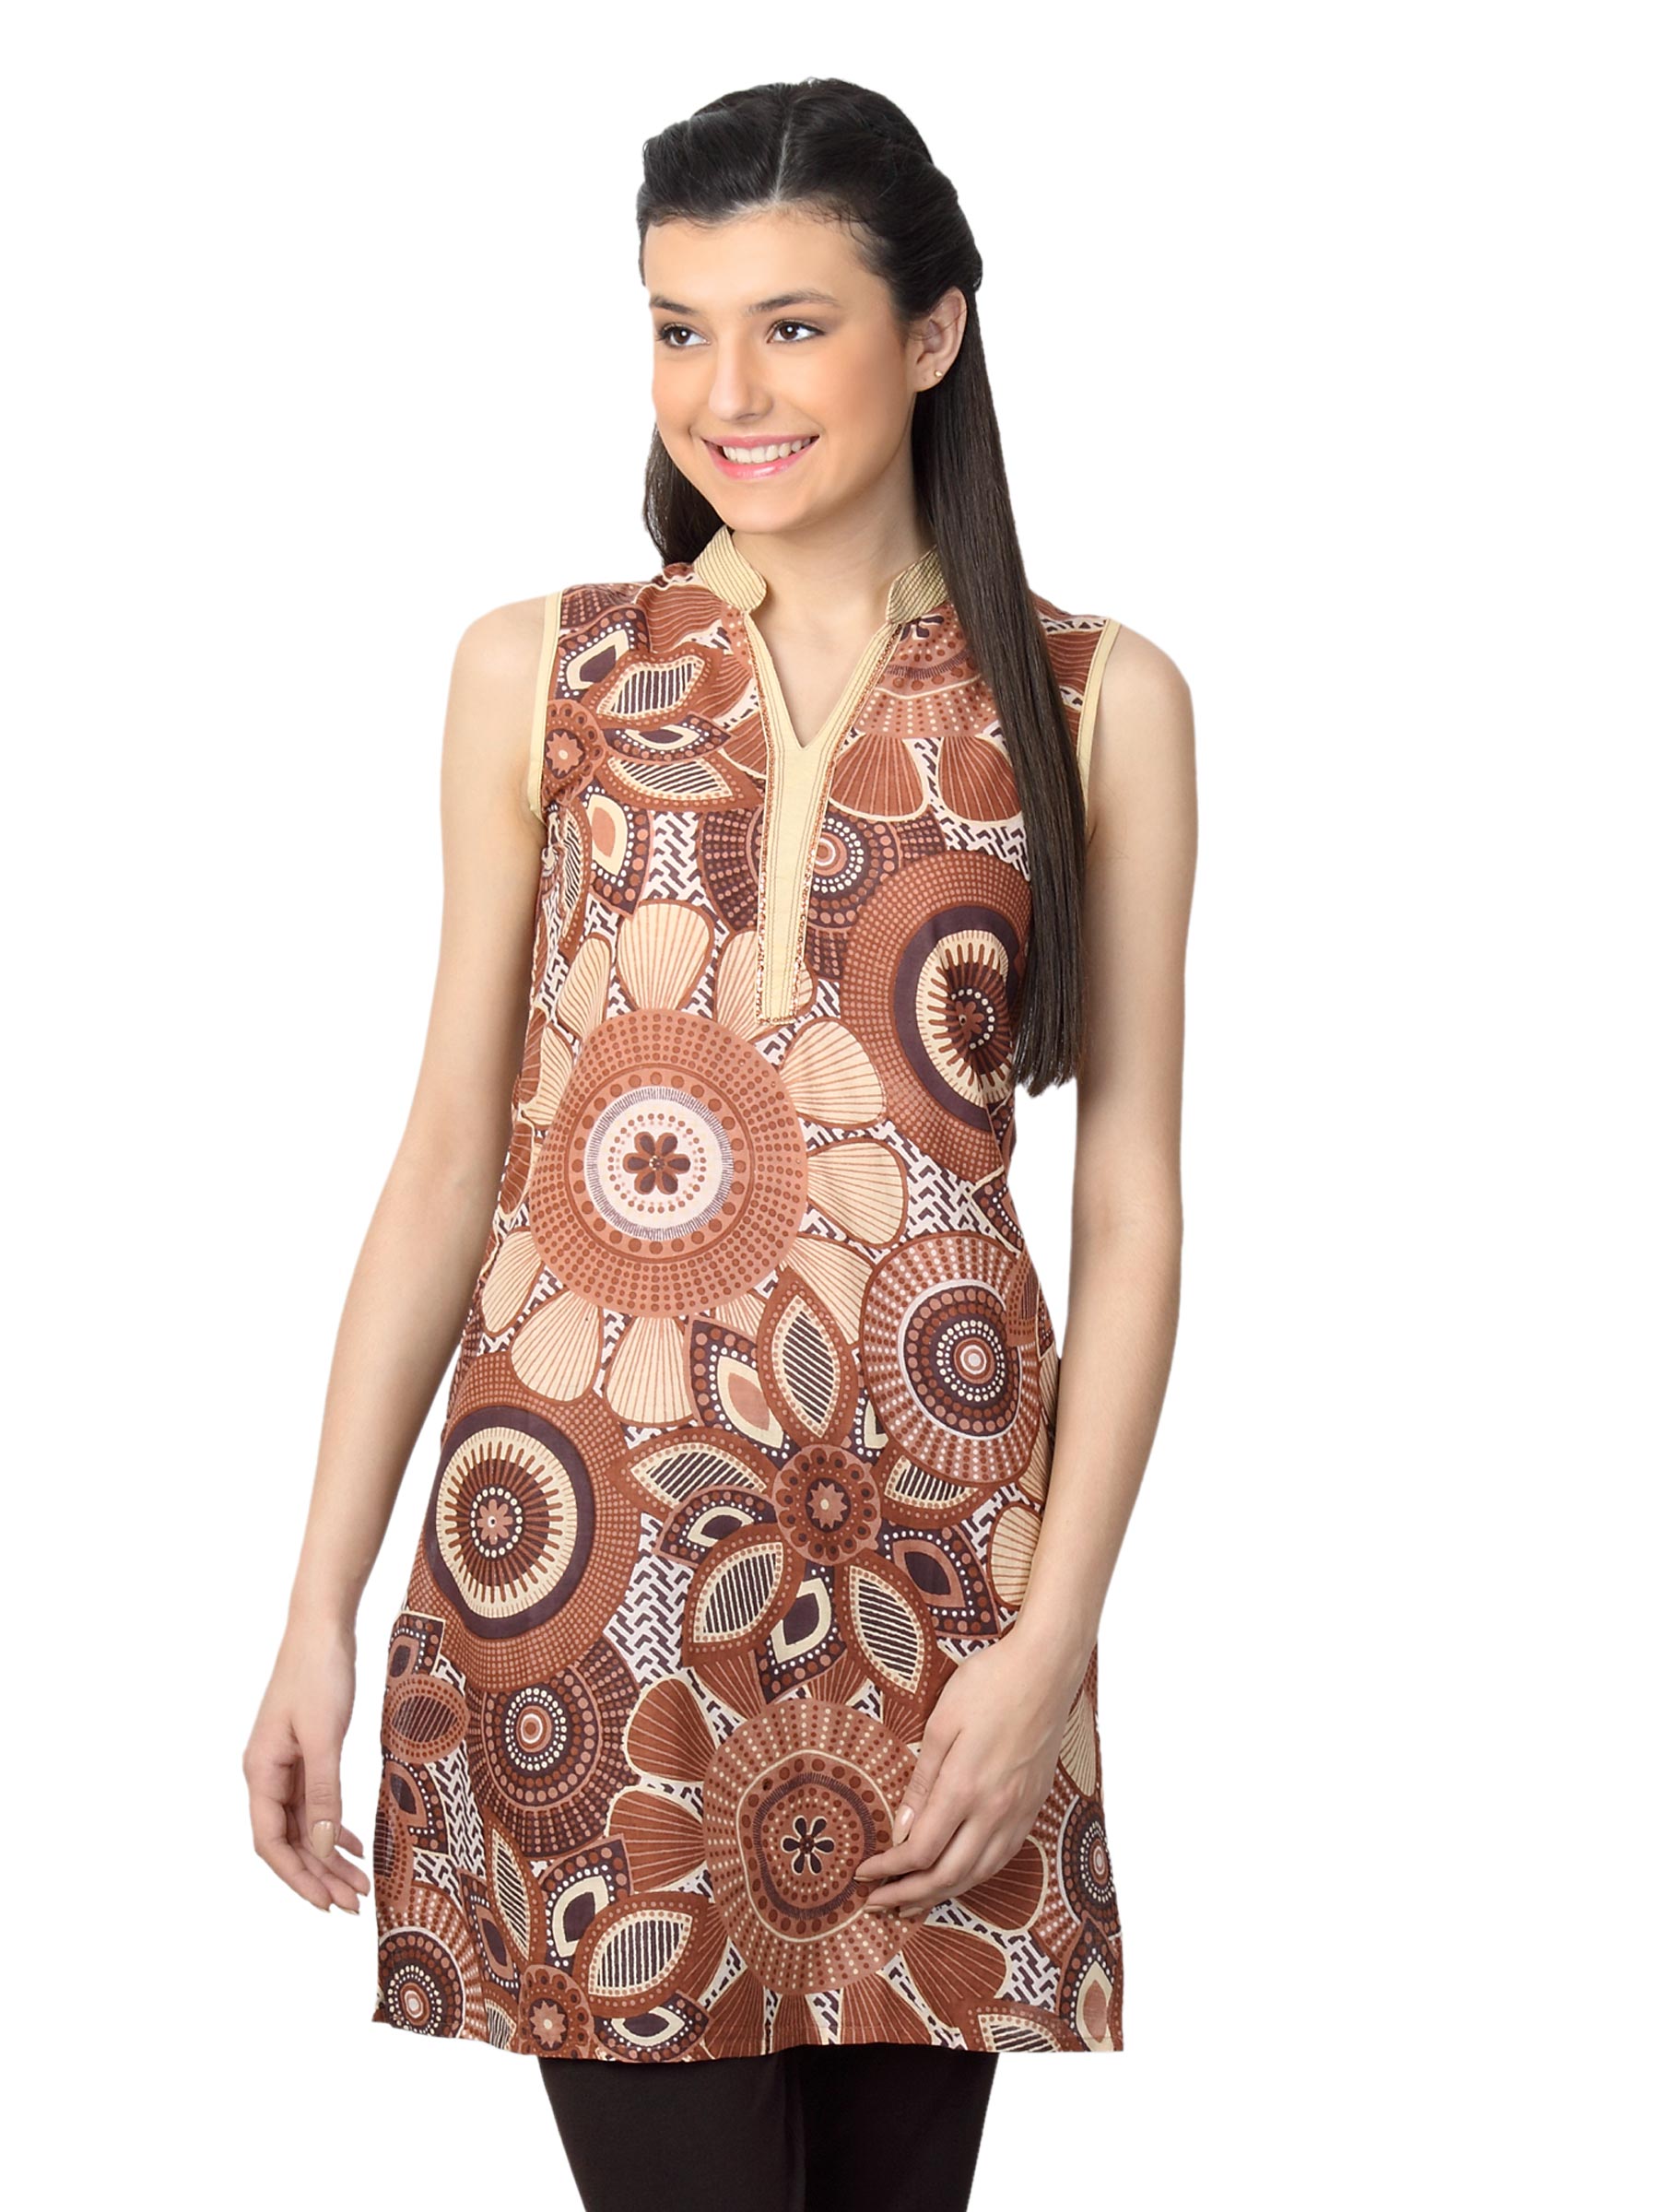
Diva Women Brown Kurta
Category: Apparel / Topwear / Kurtas
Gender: Women
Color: Brown
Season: Summer 2012
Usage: Ethnic